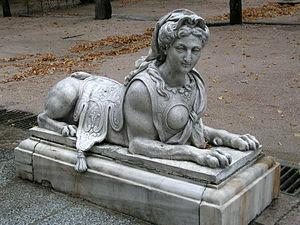
Le palais royal de la Granja de San Ildefonso est un palais du XVIIIᵉ siècle, résidence d'été des rois d'Espagne depuis Philippe V d'Espagne. Il se trouve dans le village de San Ildefonso, dans la province de Ségovie, à 80 kilomètres de Madrid. De style baroque, il est entouré de jardins à la française et de 26 fontaines sculptées. Il est maintenant ouvert au public comme musée.
Ce lexique reprend les termes employés en sculpture ornementale et en sculpture architecturale pour les motifs ornementaux, les ornements, les outils ainsi que le métier du sculpteur ornemaniste.